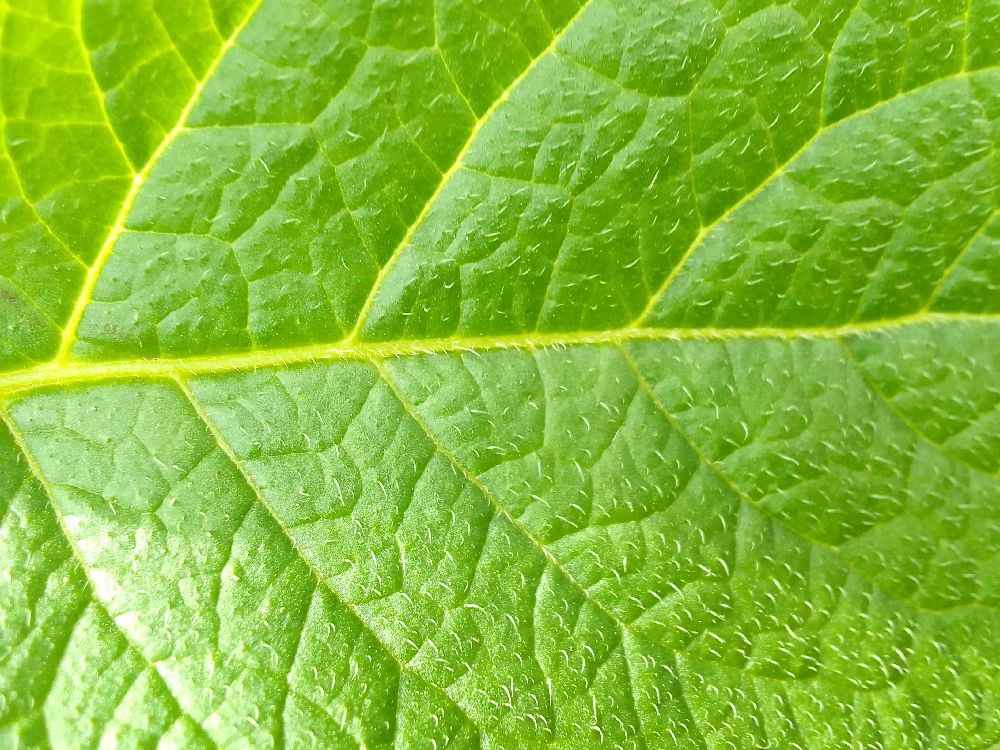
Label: Healthy